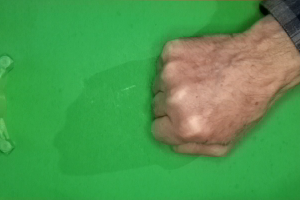
Label: rock